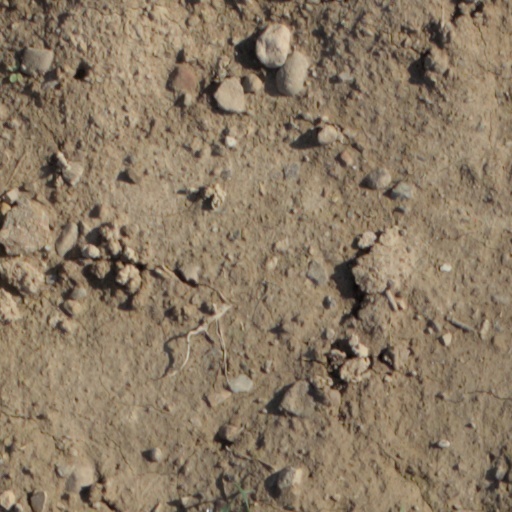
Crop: wheat